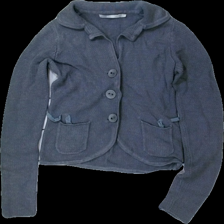
View: front
Type: Cardigan
Category: Ladies
Brand: Inwear
Colors: Grey
Material: 75% cotton 25% viscose
Cut: Regular
Size: M
Season: All
Damage location: top right
Price range: 50-100
Recommended usage: Reuse
Description: grå kofta med knappar